2011 Euskaltel–Euskadi season

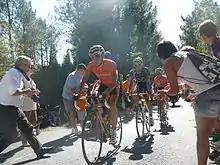
Igor Antón riding at the front of the breakaway early in stage 19, the first Vuelta stage to end in the Basque Country in 33 years. Antón later went on to win the stage.

The team set its sights to stage hunting in the second half of the race, hoping for success on difficult mountain stages, mentioning La Farrapona and Angliru as their targets. Nieve and Verdugo finished at the front of the race in stage 13, in a selective escape group, but finished 9th and 18th respectively in the 18-man sprint. Despite targeting the day, the squad could finish no higher than ninth on La Farrapona in stage 14, as Nieve took that placing. Antón, for his part, finished that stage in the last group on the road, more than half an hour down on the winner. The team was extremely active in stage 15 on Angliru, to the point that one post-race analysis suggested they "left it all" on the climb. Antón crossed the line in sixth place, a minute and 21 seconds down on stage winner and eventual Vuelta champion Juan José Cobo. He said it was the first day at the Vuelta that he had enjoyed. Nieve also had a decent ride, coming 13th, 41 seconds back of Antón. Antón and Nieve finished together in stage 17 on Peña Cabarga, 27 seconds back of eventual Vuelta runner-up Chris Froome for fifth and sixth place. This moved Nieve into tenth place overall.